Georgios Souflias

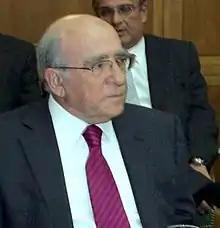
Georgios Souflias

Georgios Ath. Souflias (born July 7, 1941) is a Greek politician. He is a member of the New Democracy political party and was Minister for the Environment, Physical Planning and Public Works for the duration of the Karamanlis administration.